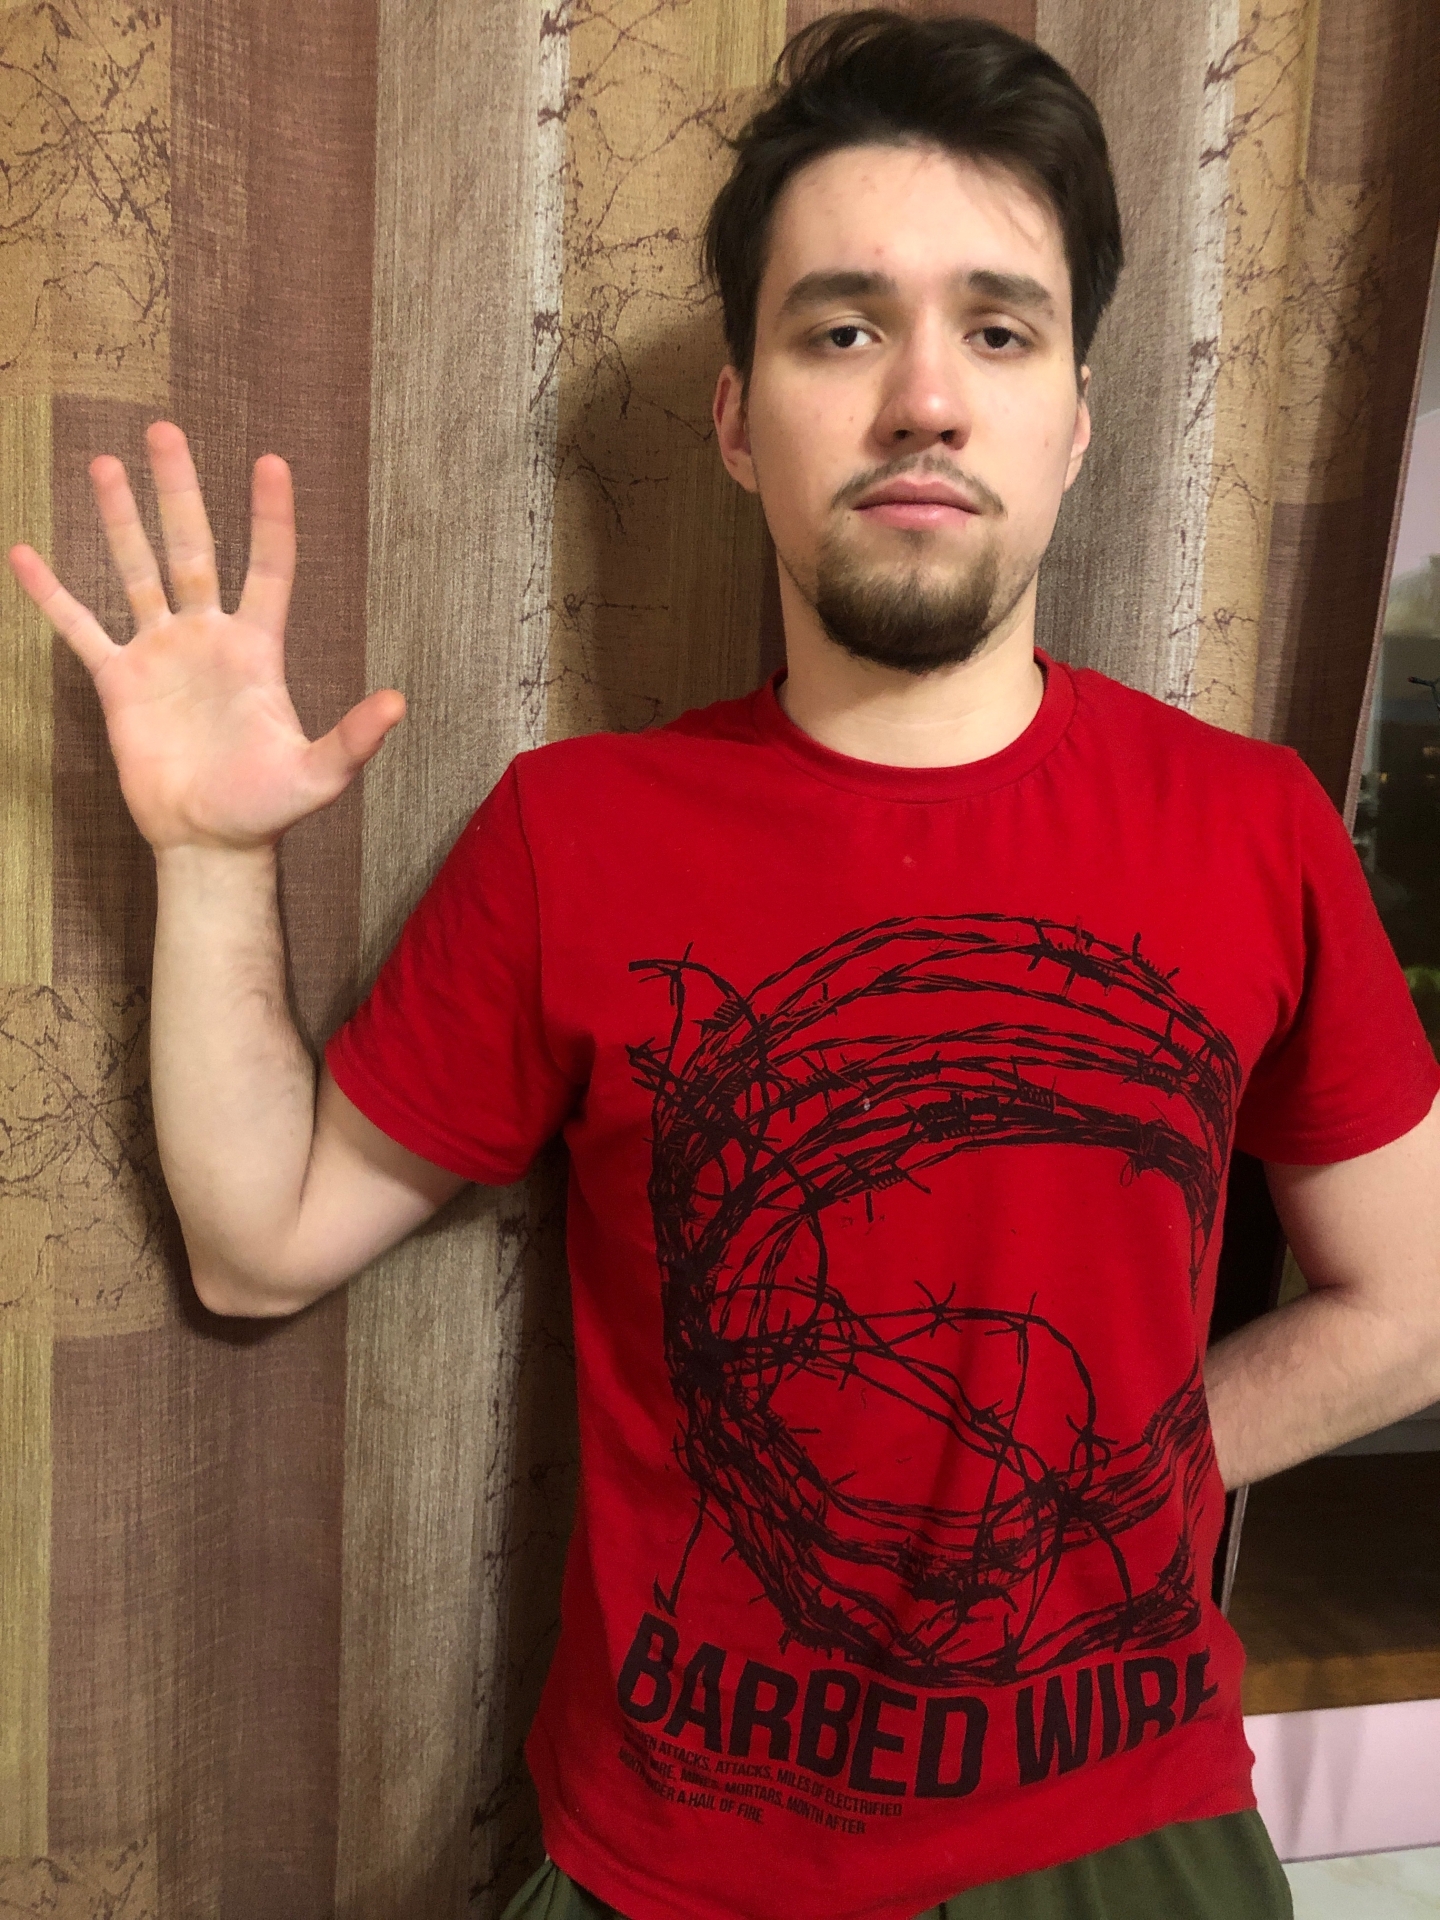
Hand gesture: palm